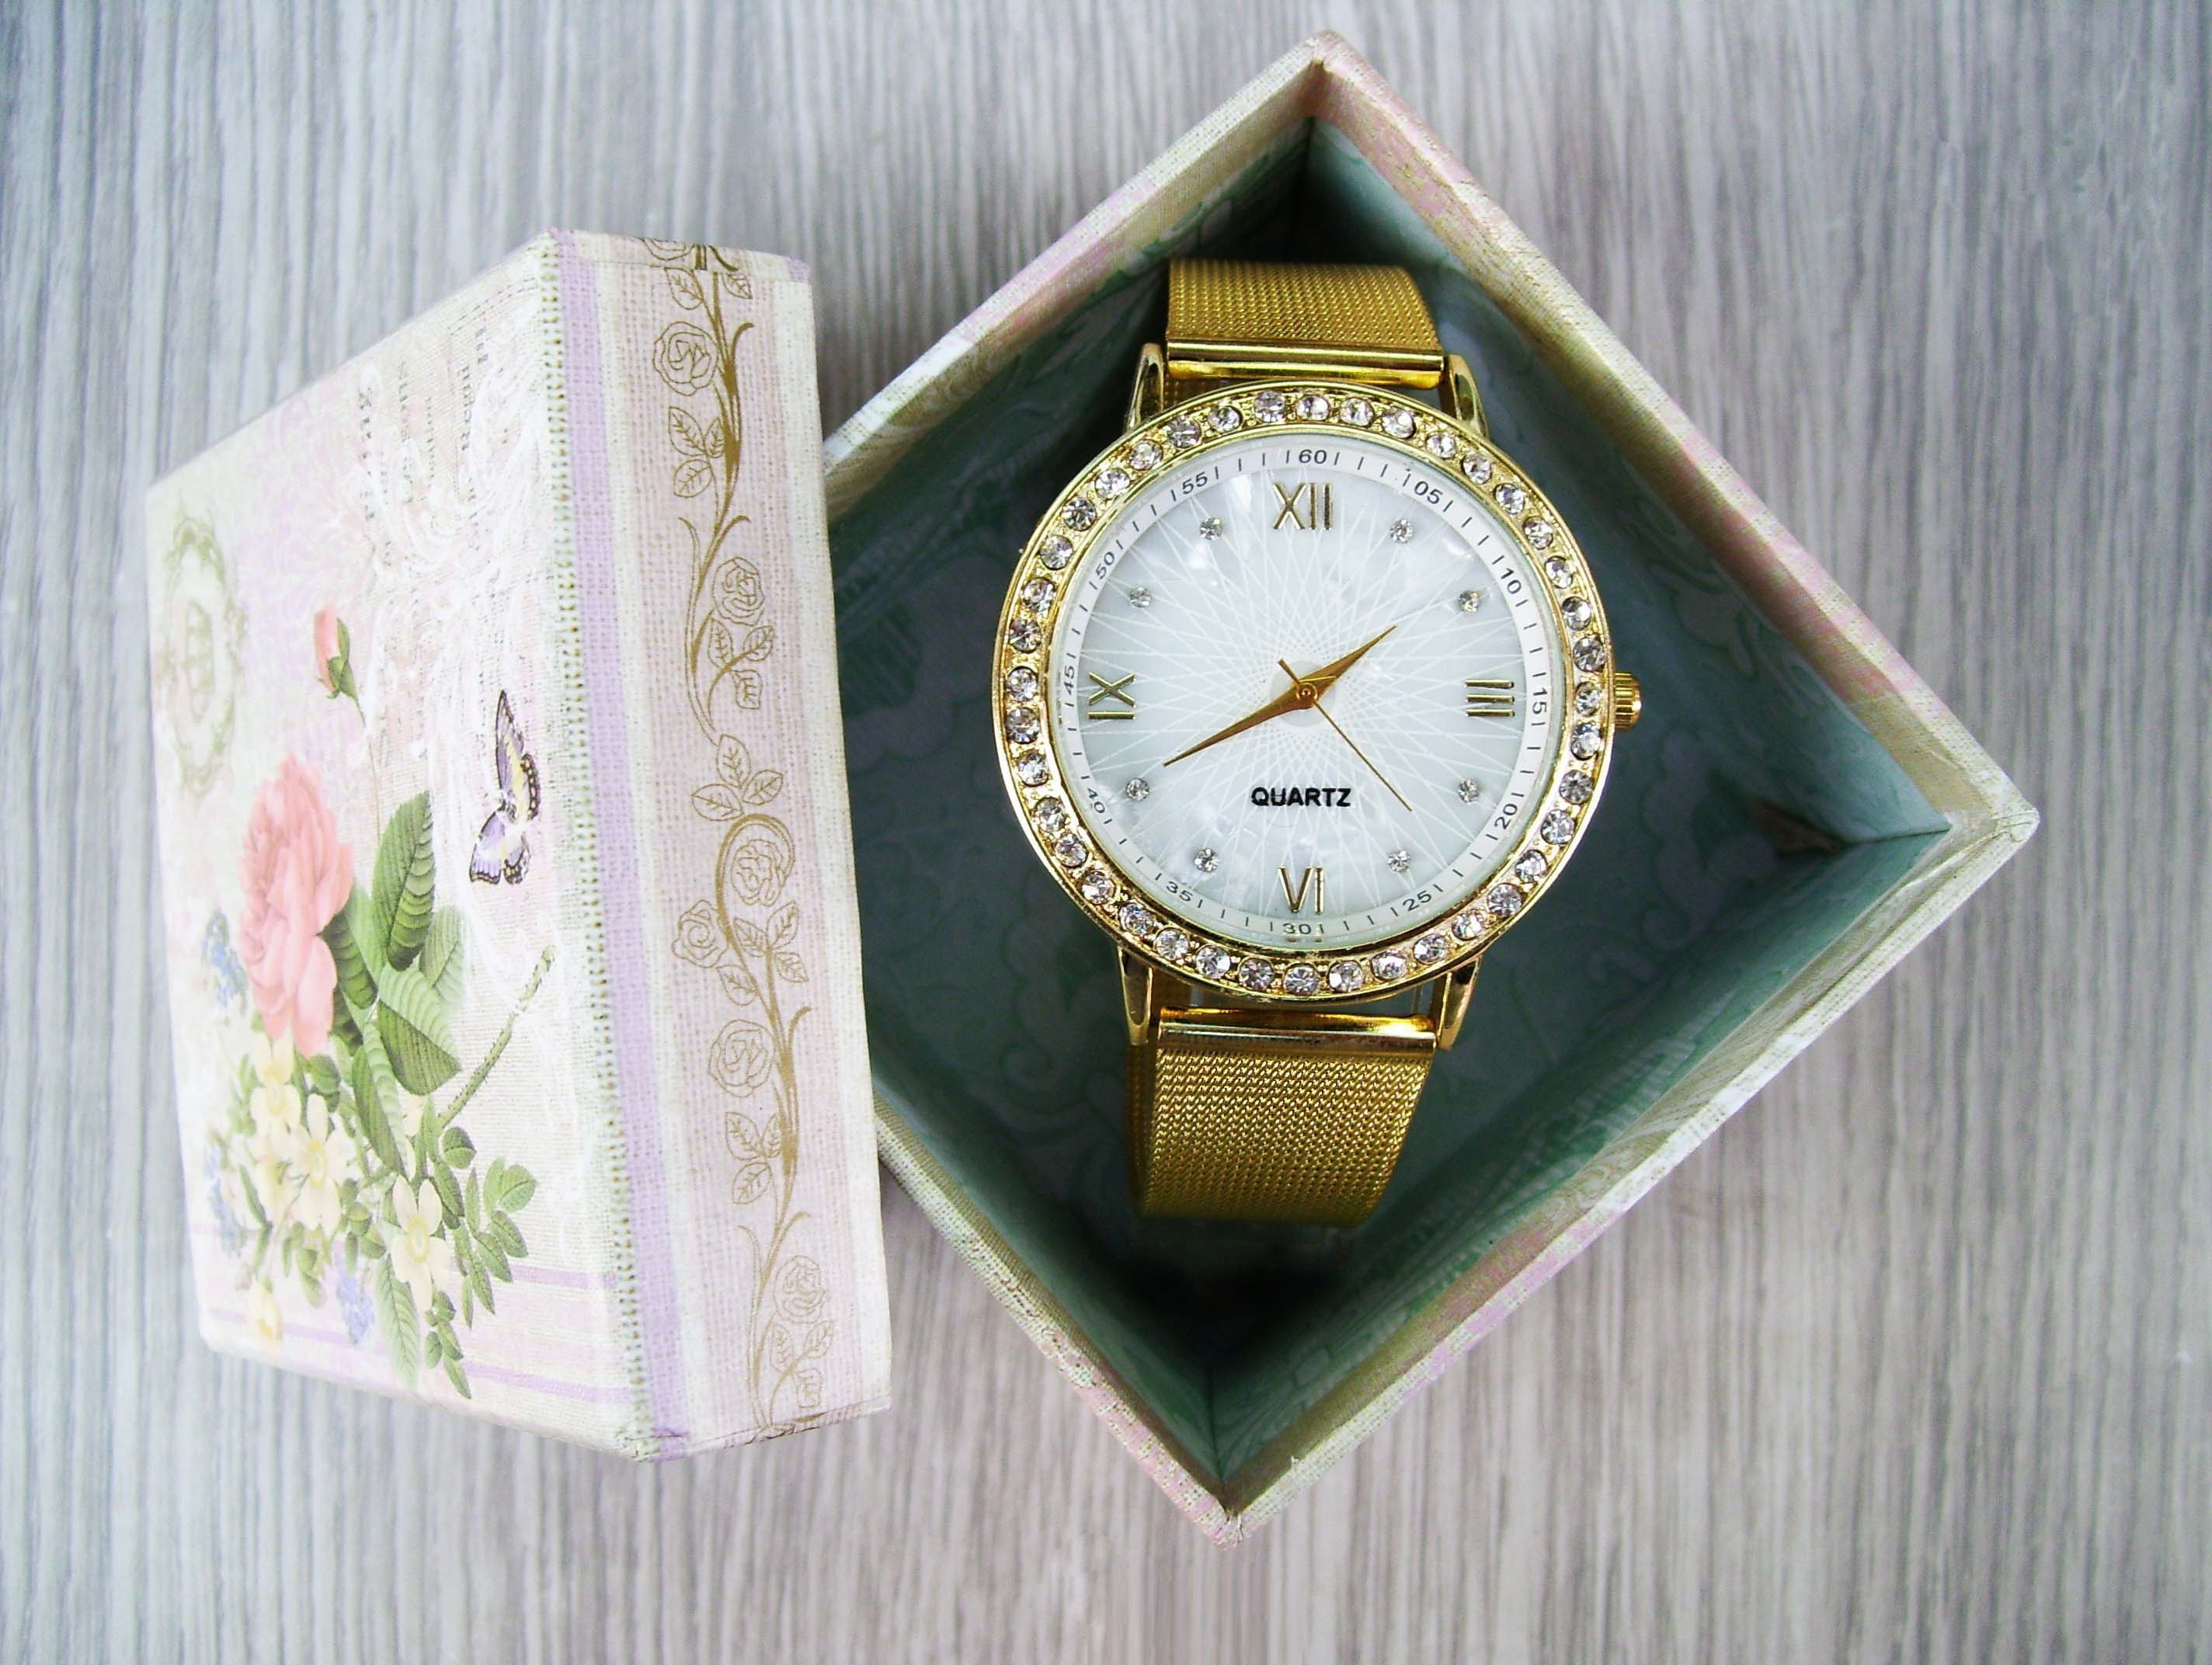
watch, clock, time, analog, gift, color, box, shopping, jewelry, dial, bracelet, free photos, wrist watch, colors, exposition, gold, bracelets, picture frame, tips, hours, elapsed time, watches, measurement of time, clock shield, watch time, clock tips, ladies watch, shop windows